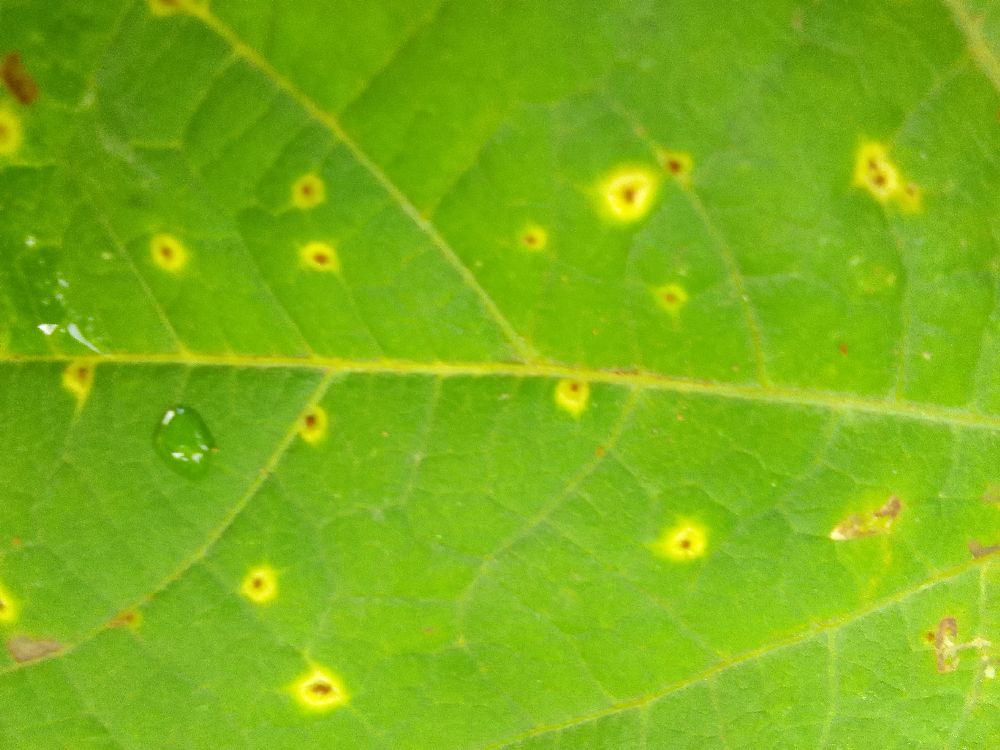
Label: rust